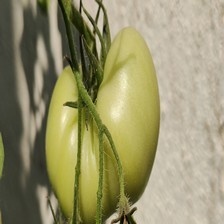
Label: tomato